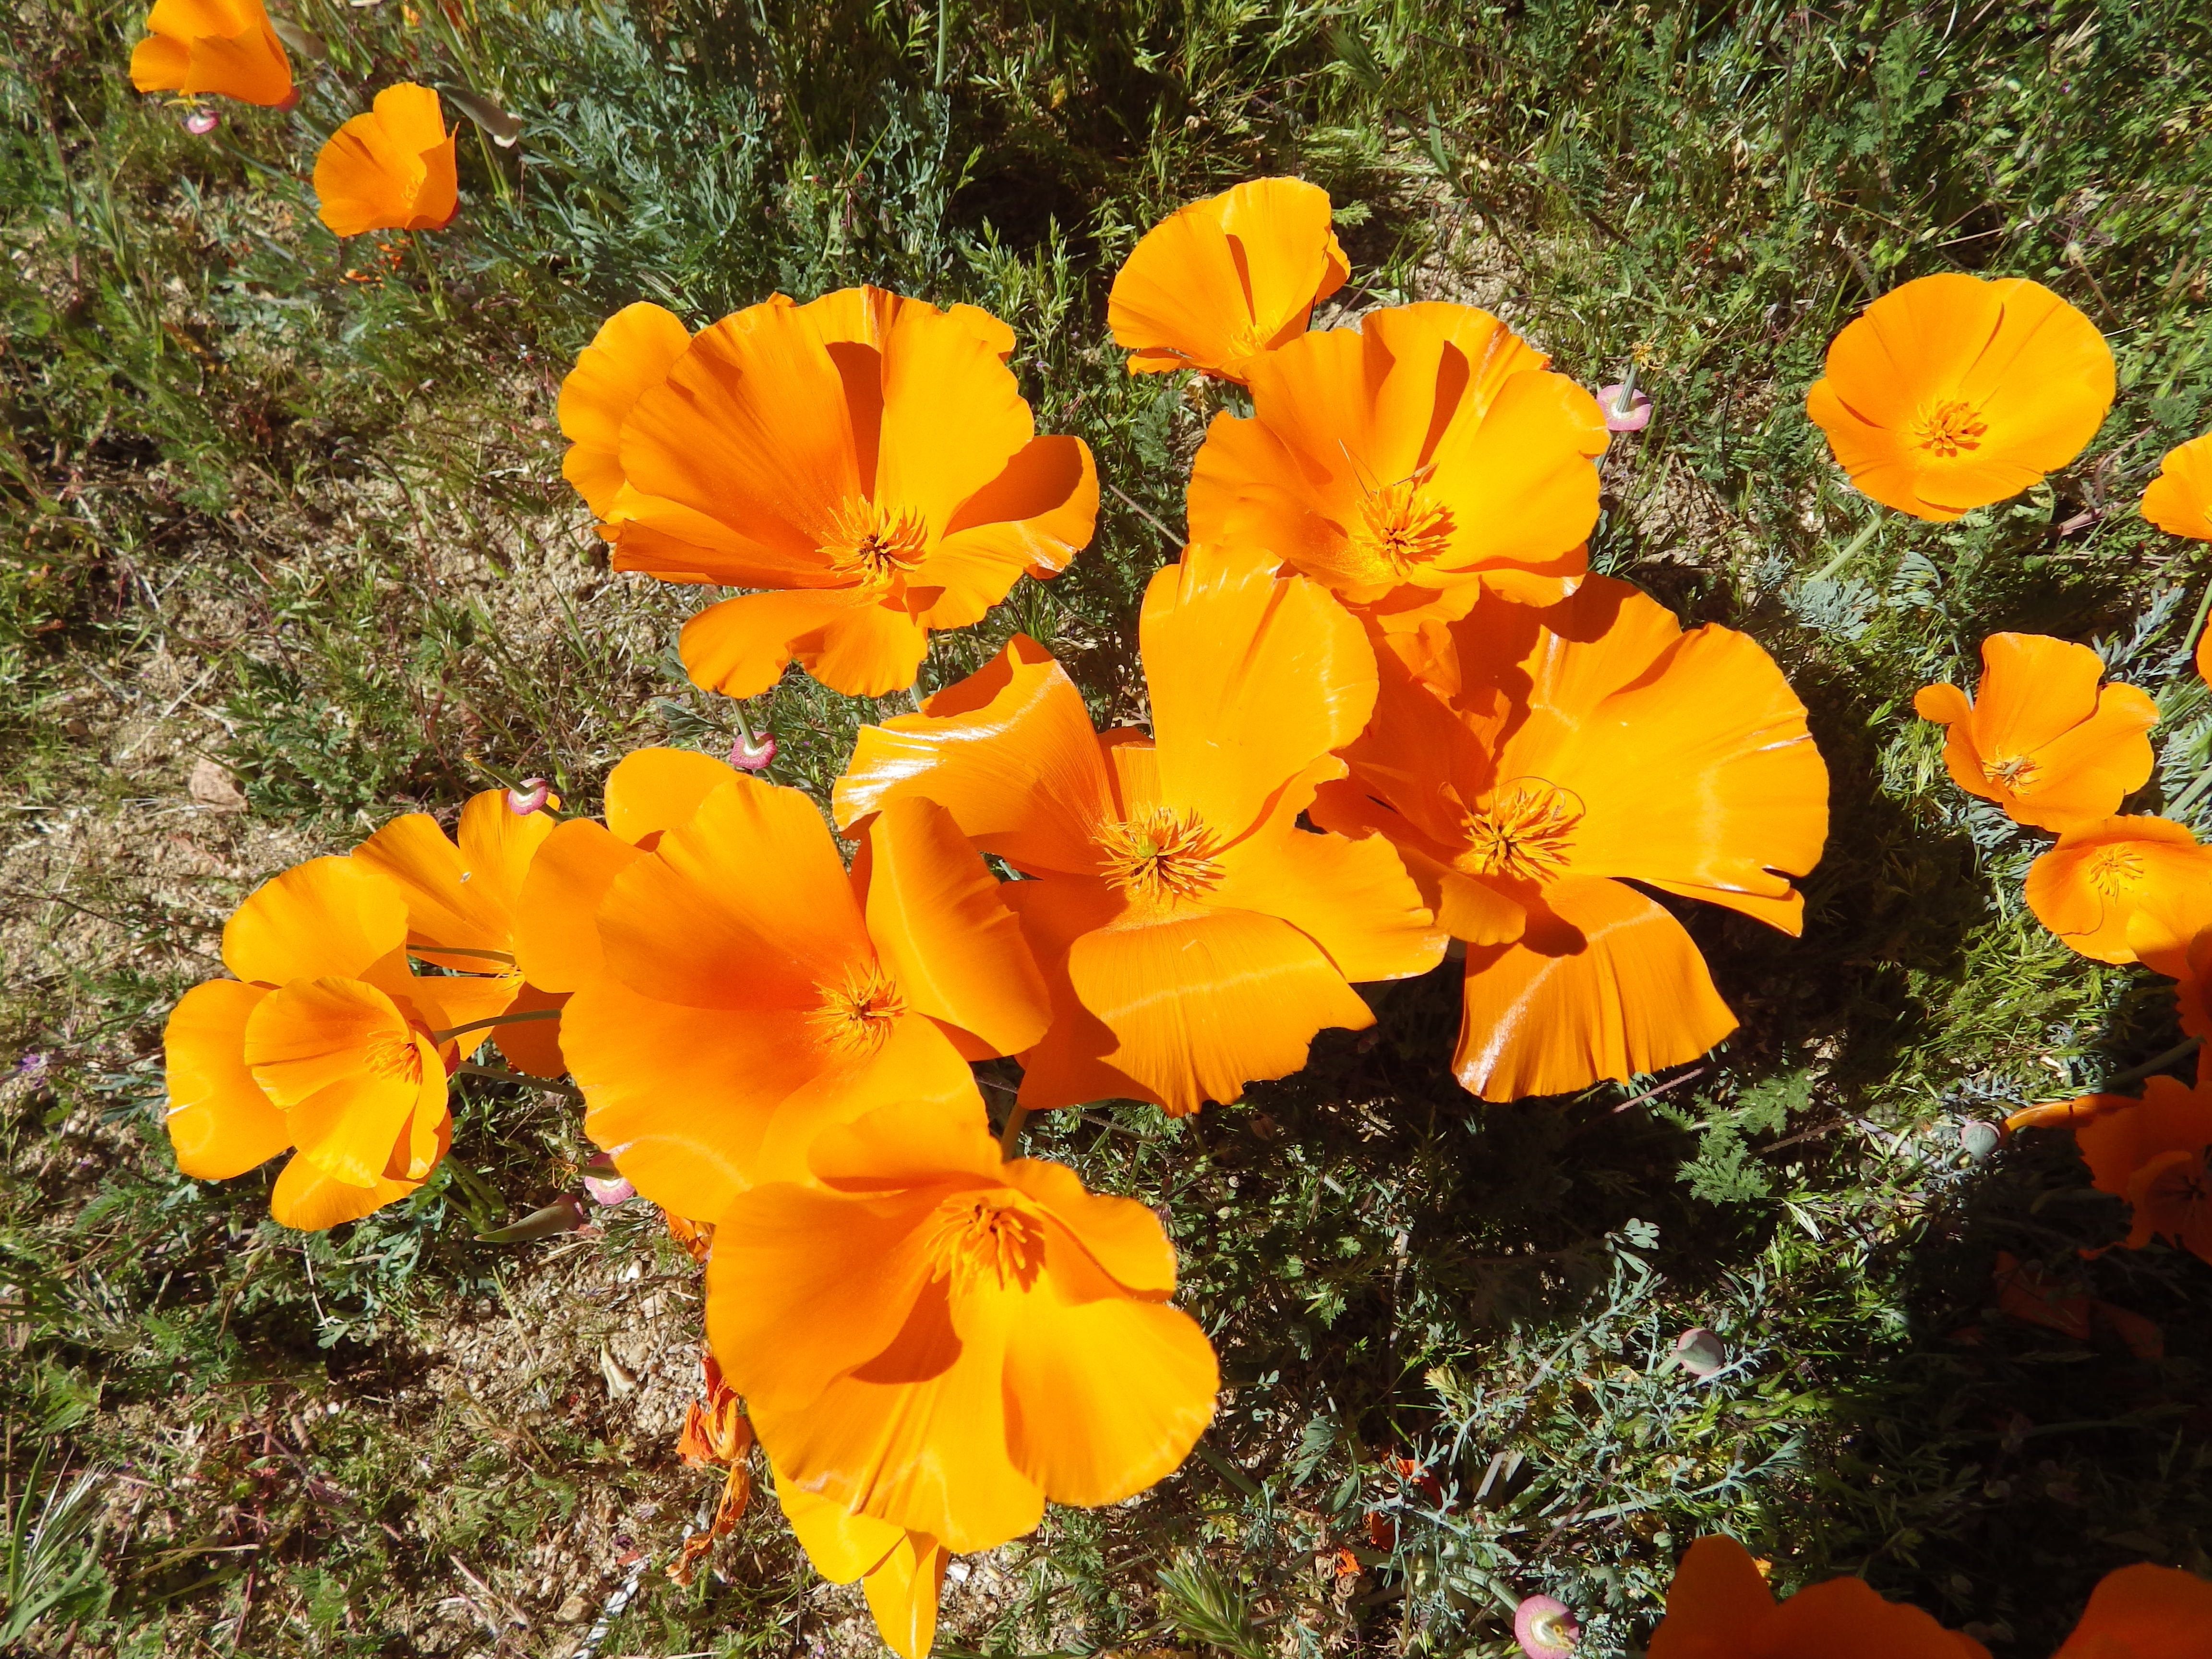
plant, flower, petal, spring, botany, yellow, flora, california, wildflower, poppy, flowering plant, eschscholzia californica, annual plant, land plant, golden poppies